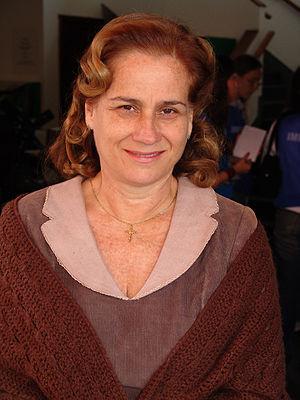
Avenida Brasil est une telenovela brésilienne, diffusée du 26 mars au 19 octobre 2012 sur le réseau de télévision Rede Globo. Créée et écrite par João Emanuel Carneiro, scénariste de plusieurs autres séries télévisées pour Globo, elle est réalisée par Ricardo Waddington.